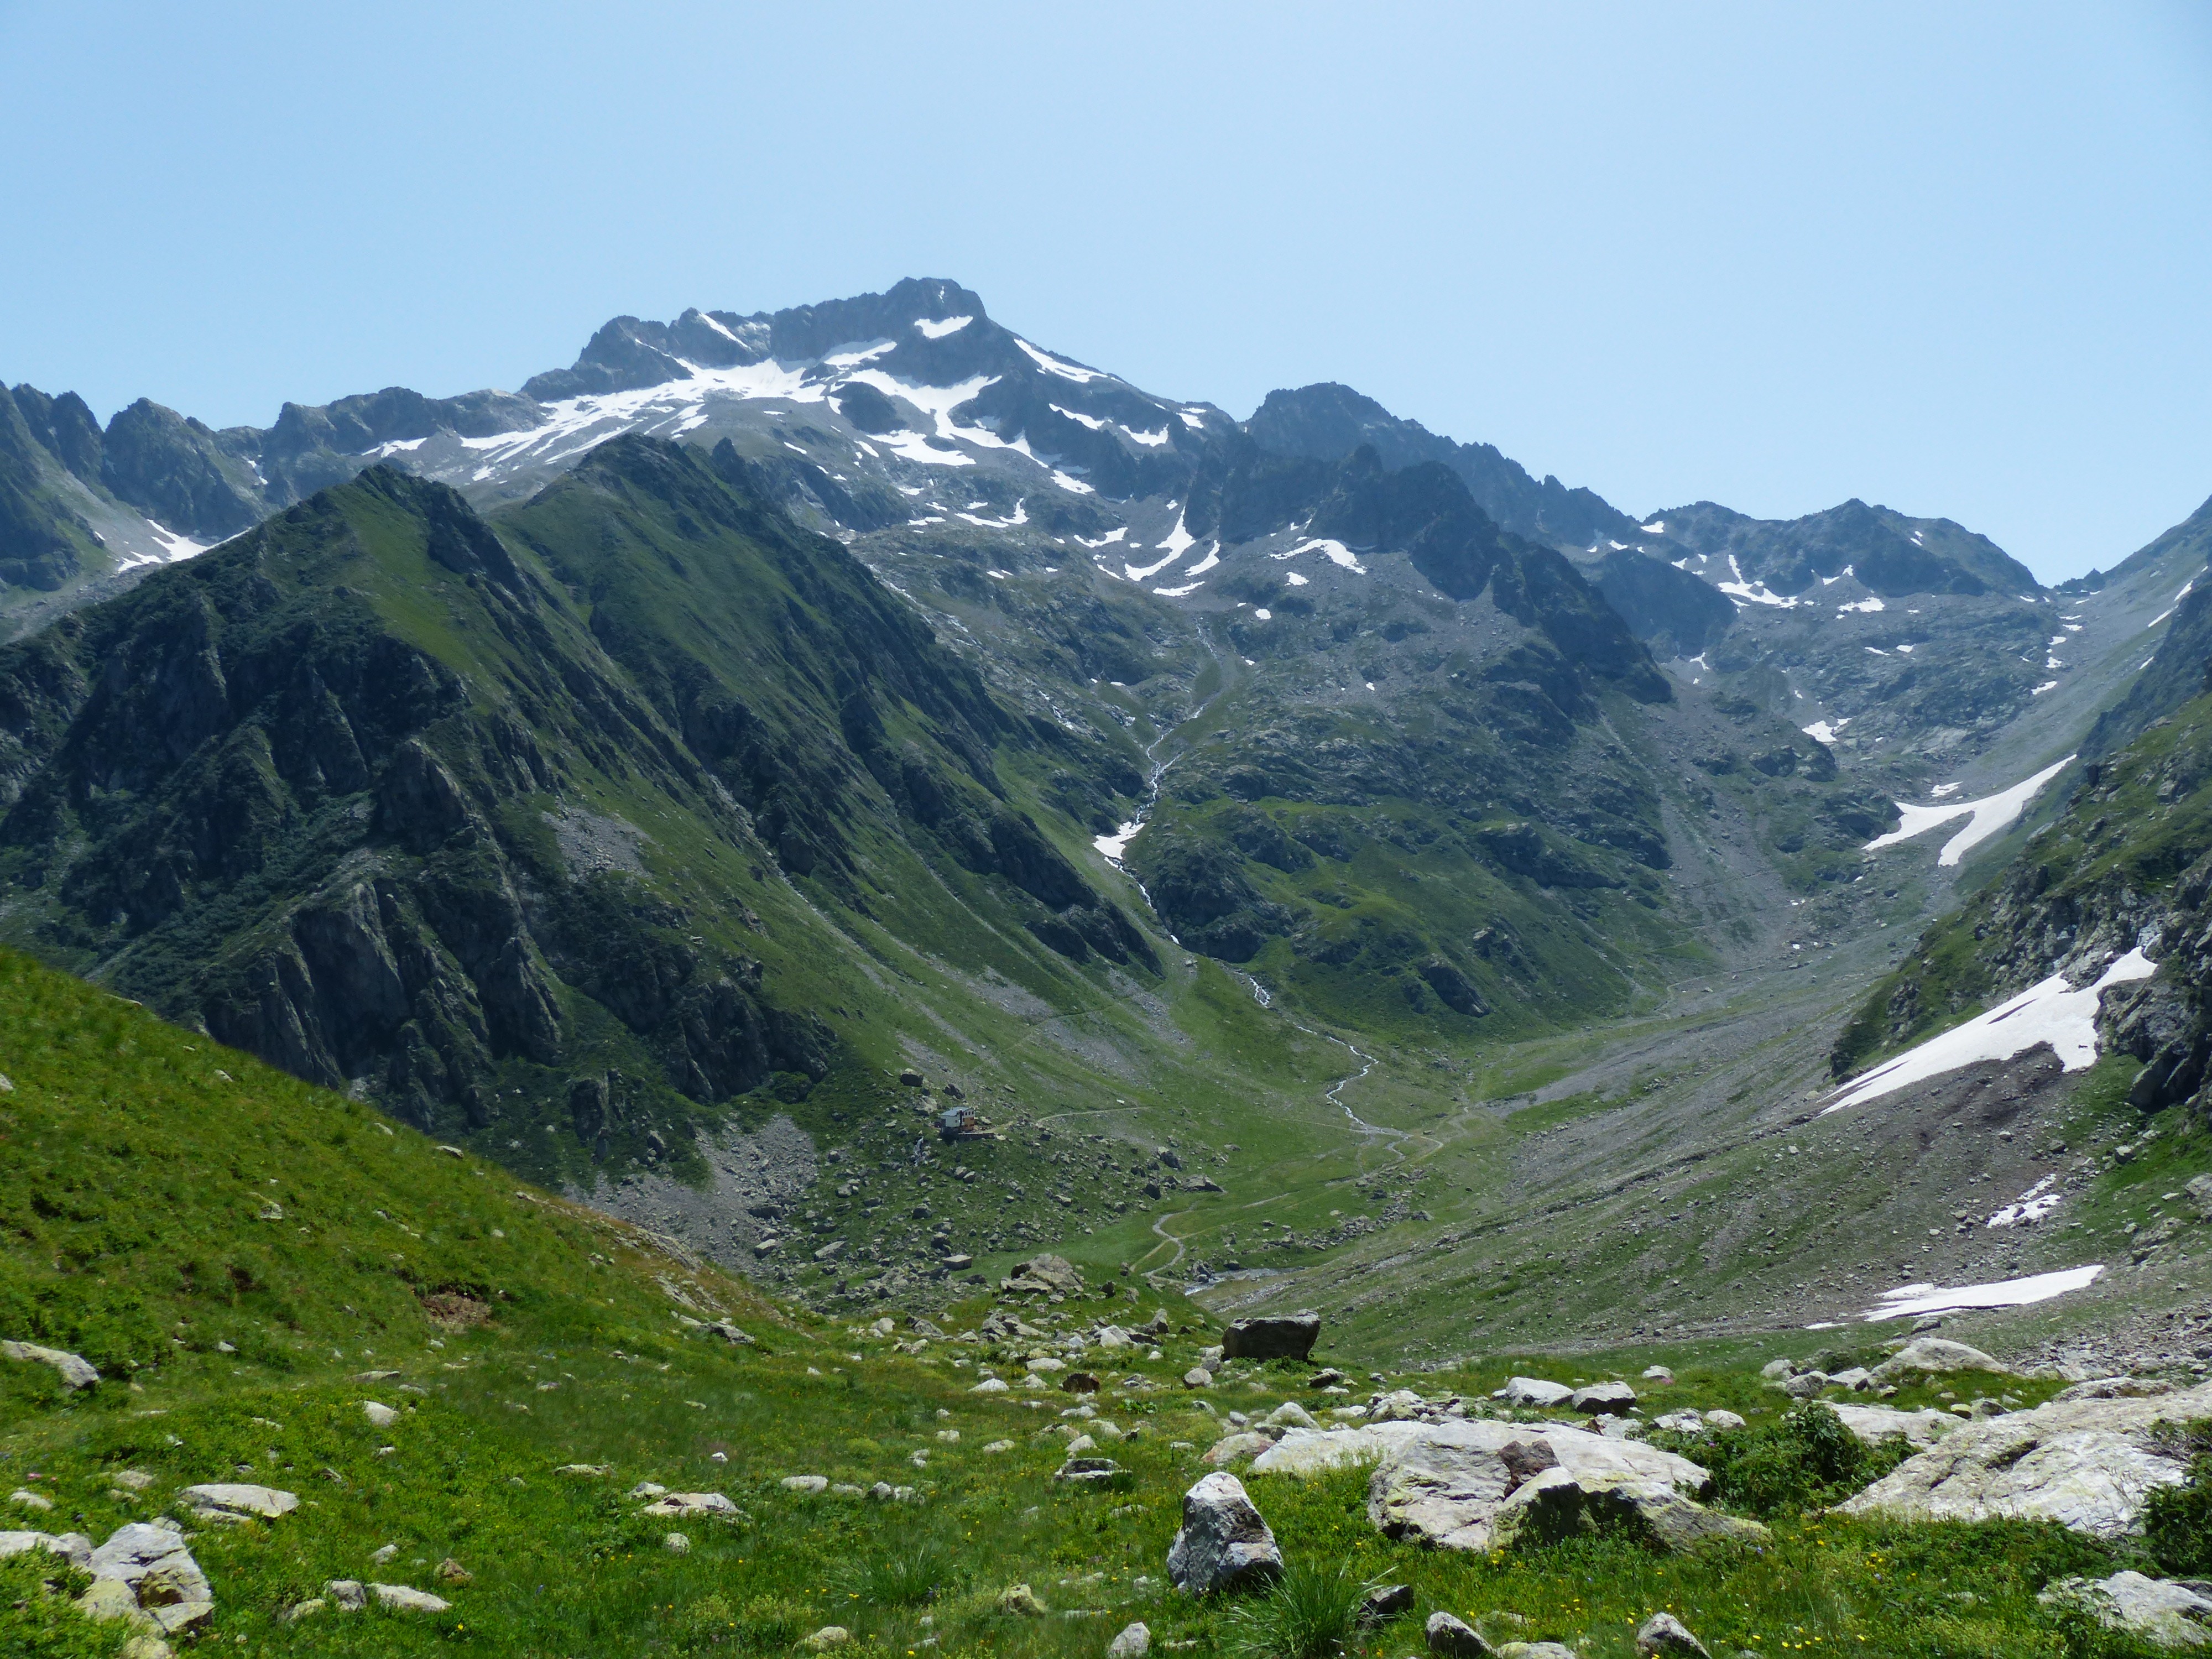
wilderness, walking, mountain, hiking, meadow, hill, adventure, view, valley, mountain range, idyllic, hike, italy, fjord, highland, ridge, bubble, mountains, alps, backpacking, plateau, beautiful, torrent, las, fell, cirque, piedmont, moraine, charming, landform, mountain stream, mountain pass, maritime alps, geographical feature, mountainous landforms, gta, grande traversata delle alpi, vallone della barra, cime you g las, cime you gelas, rifugio ellena soria, rifugio ellena irun, rifugio irun, monte gelas